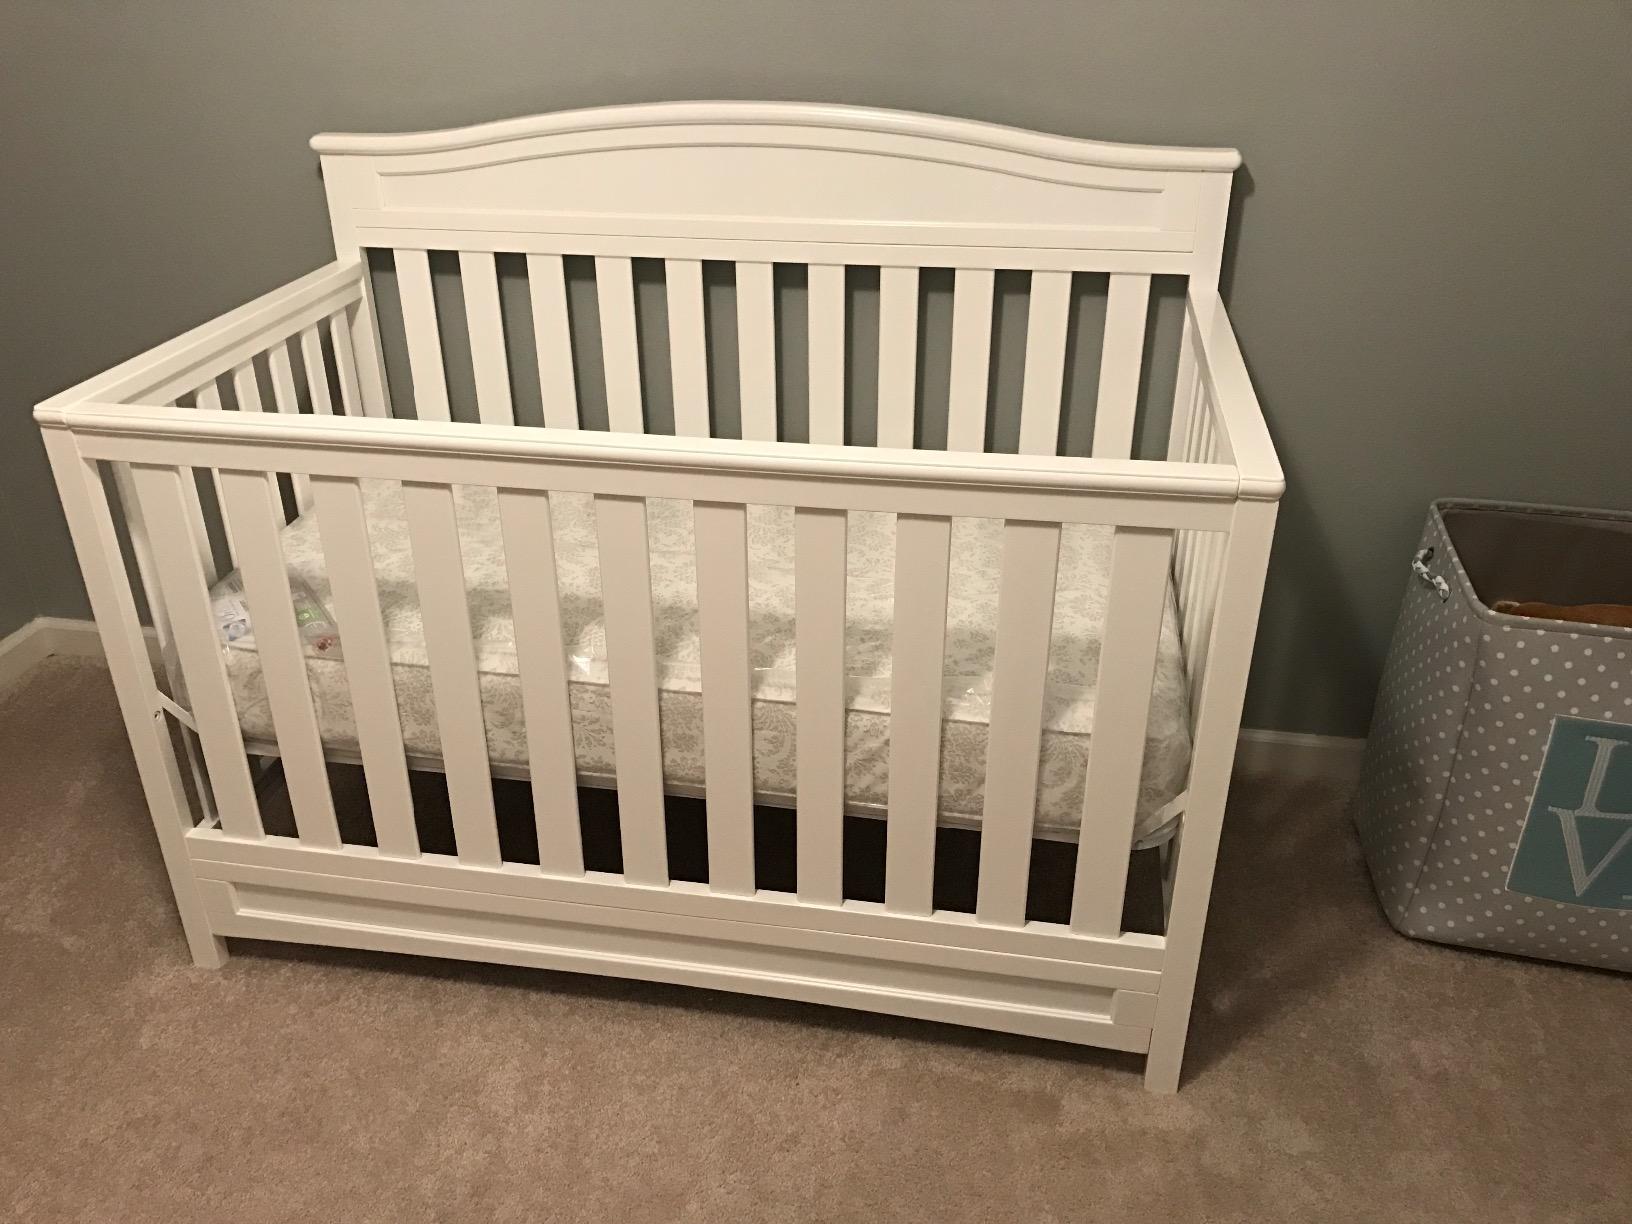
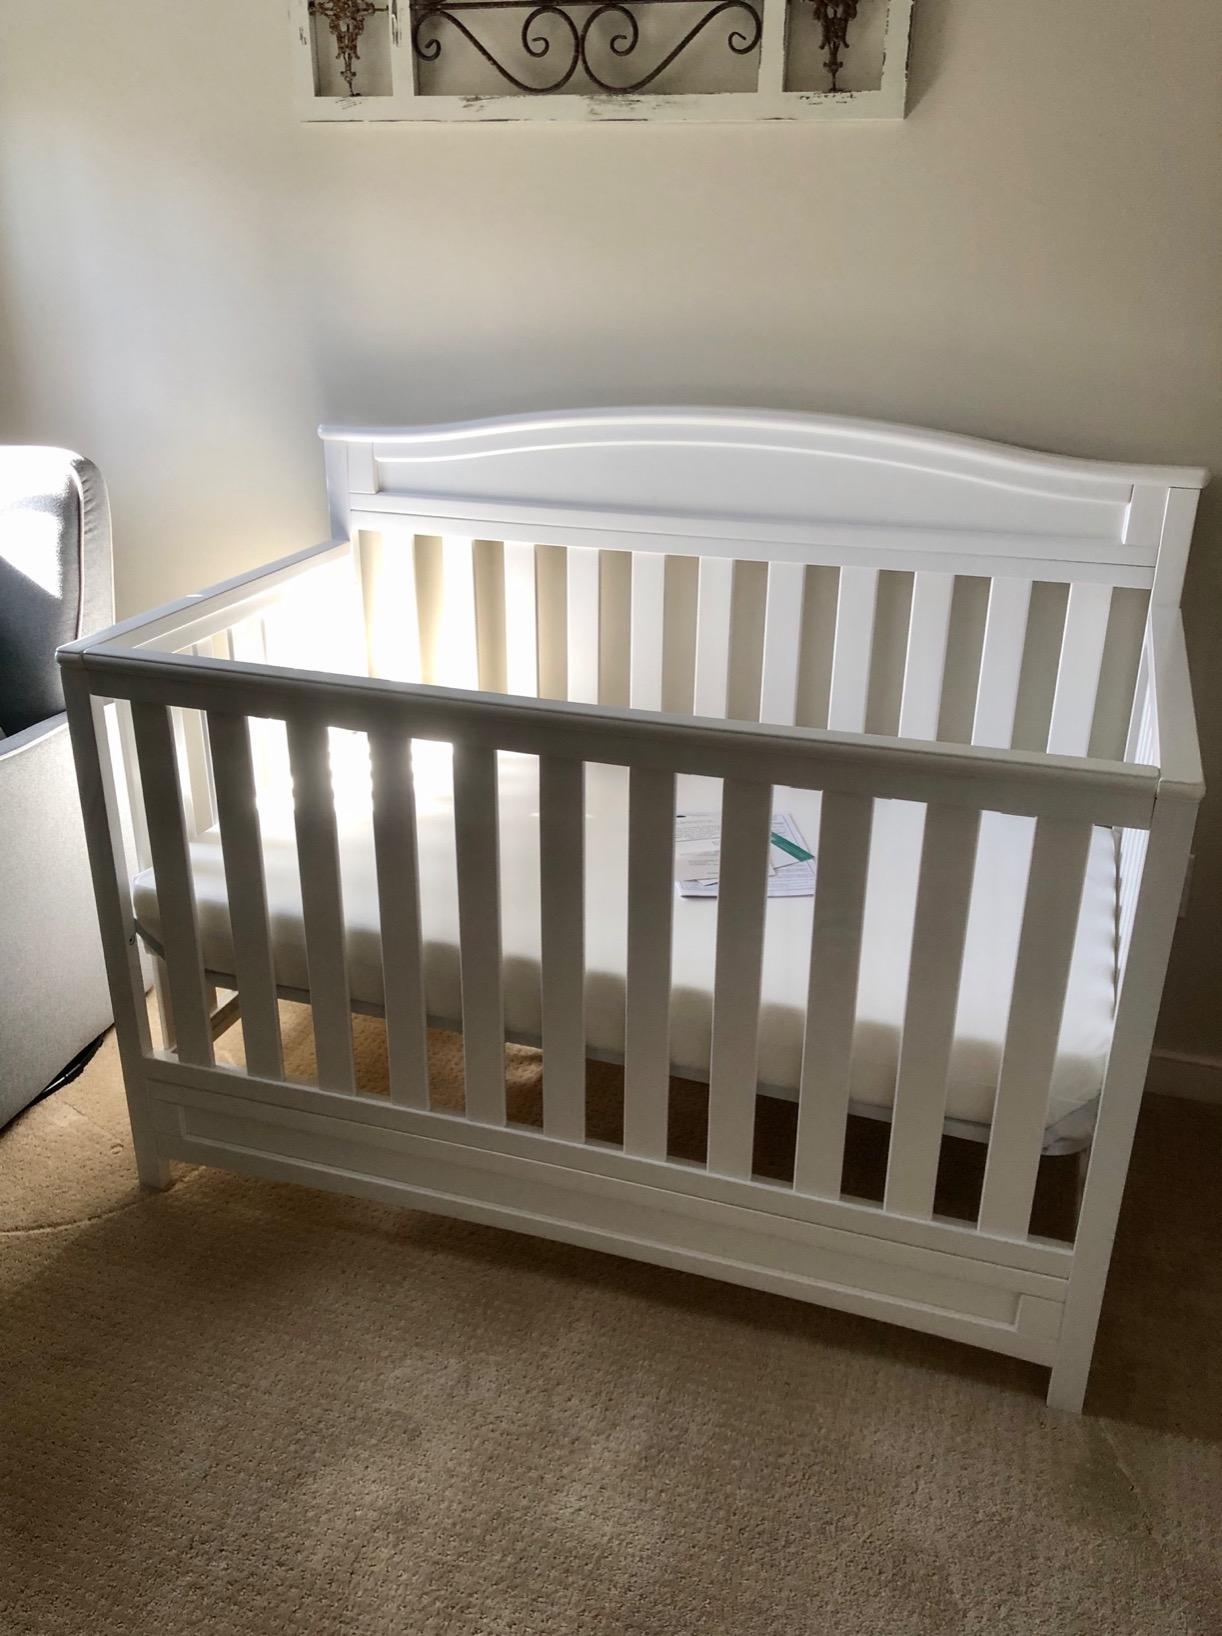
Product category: products_crib
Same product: yes